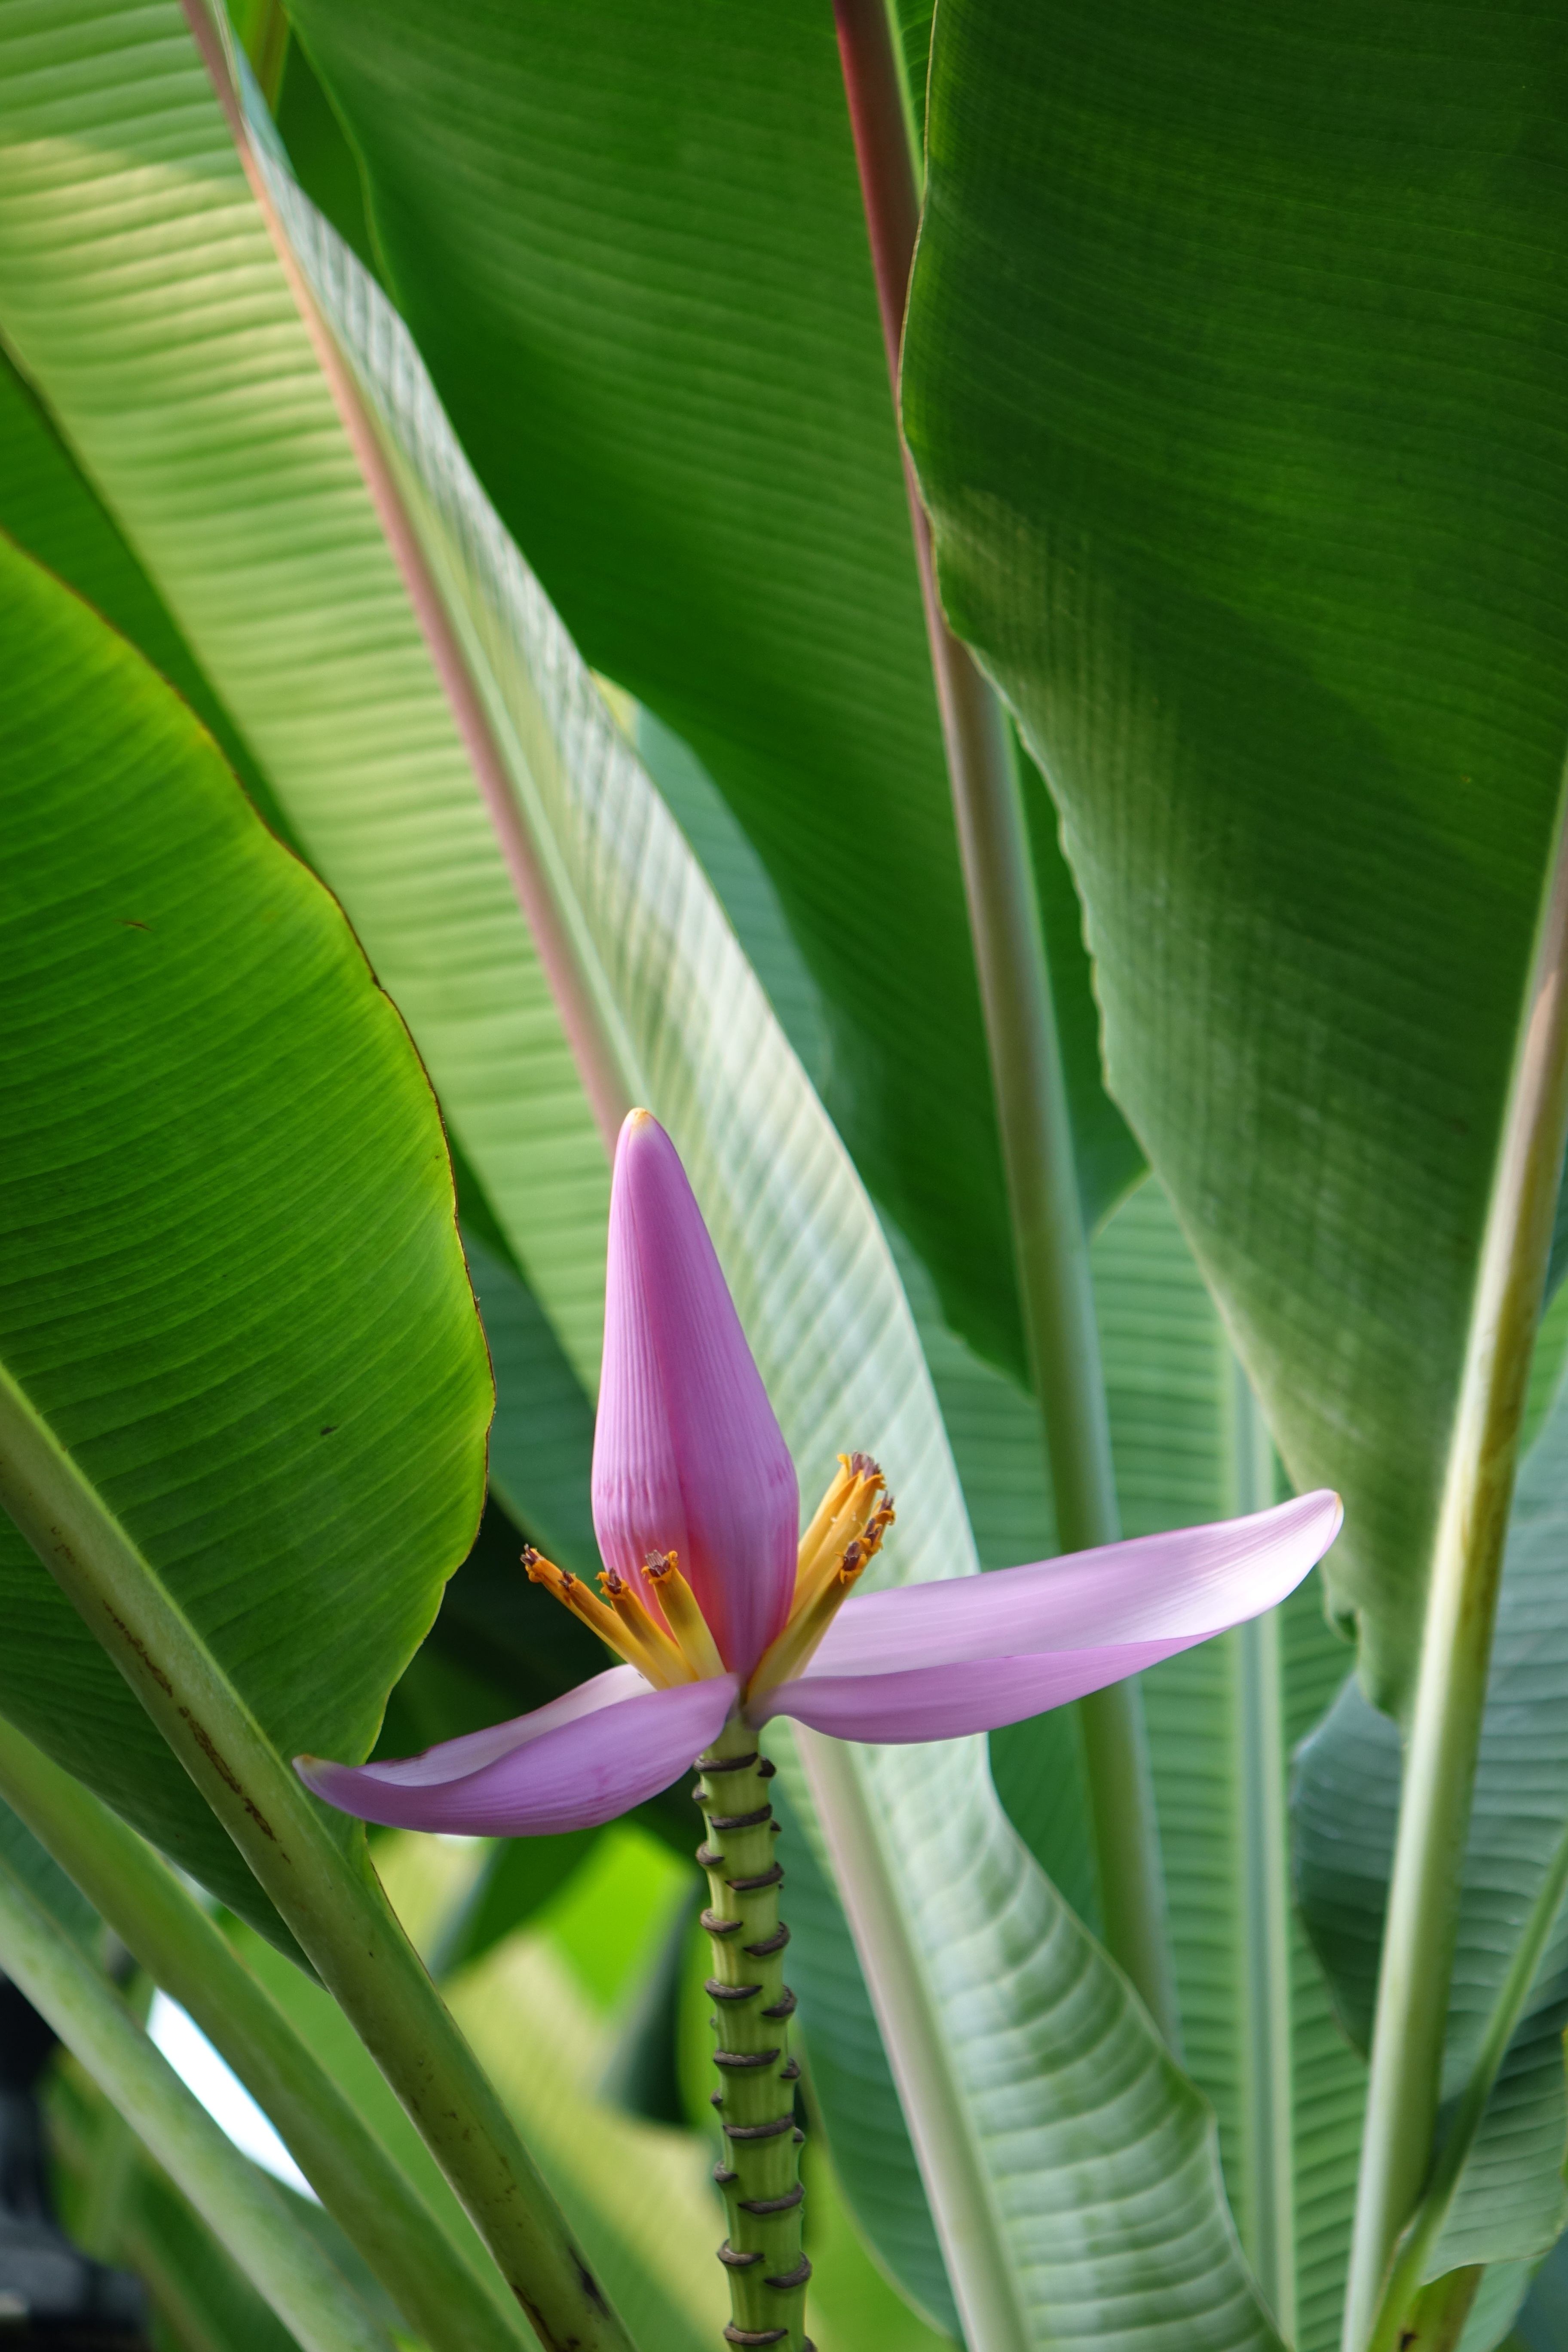
tree, nature, grass, plant, leaf, flower, green, jungle, botany, pink, flora, tropics, heliconia, macro photography, flowering plant, a branch, plant stem, land plant, arecales, flower banana, musaceae, purple bud banana